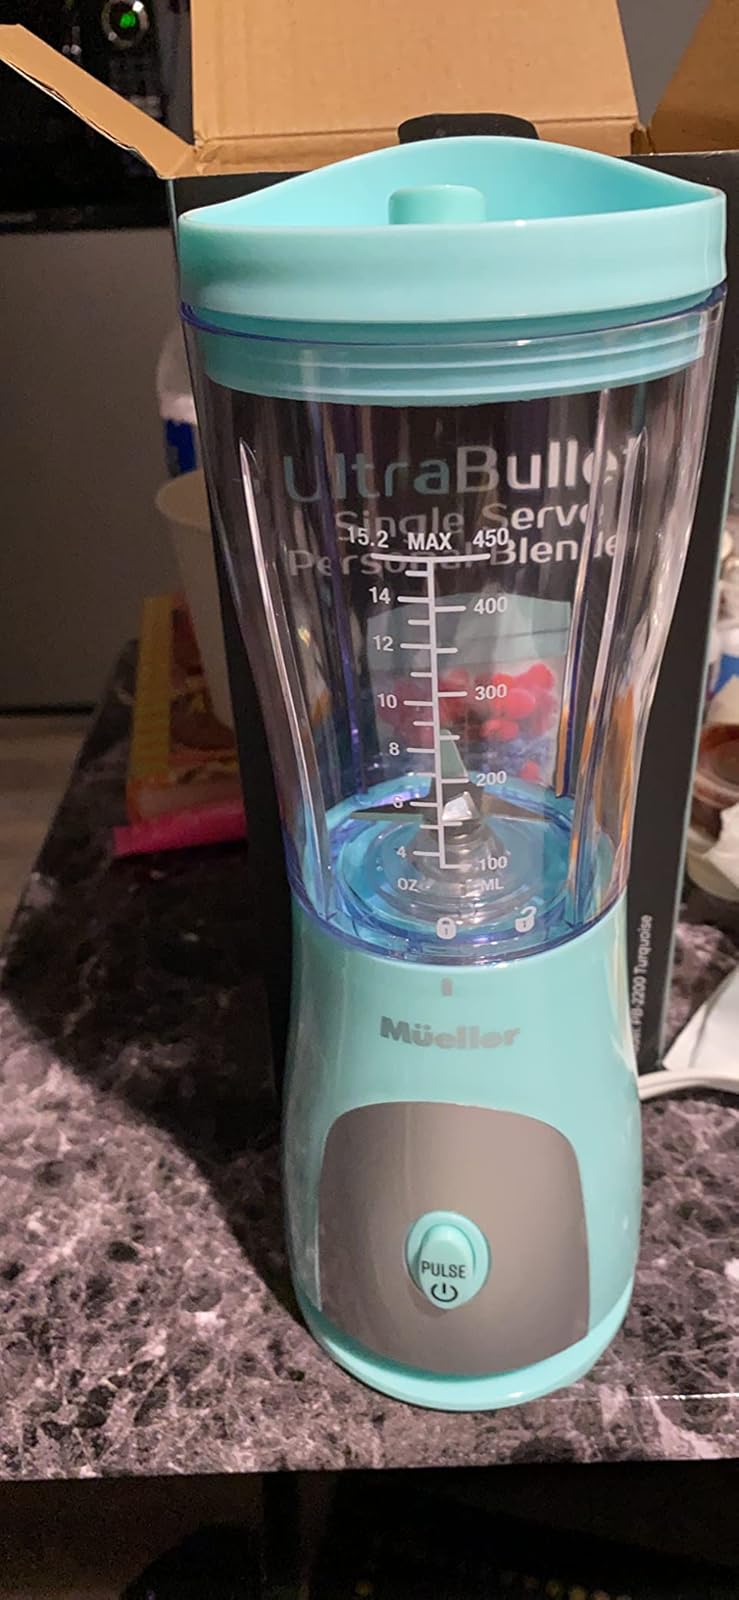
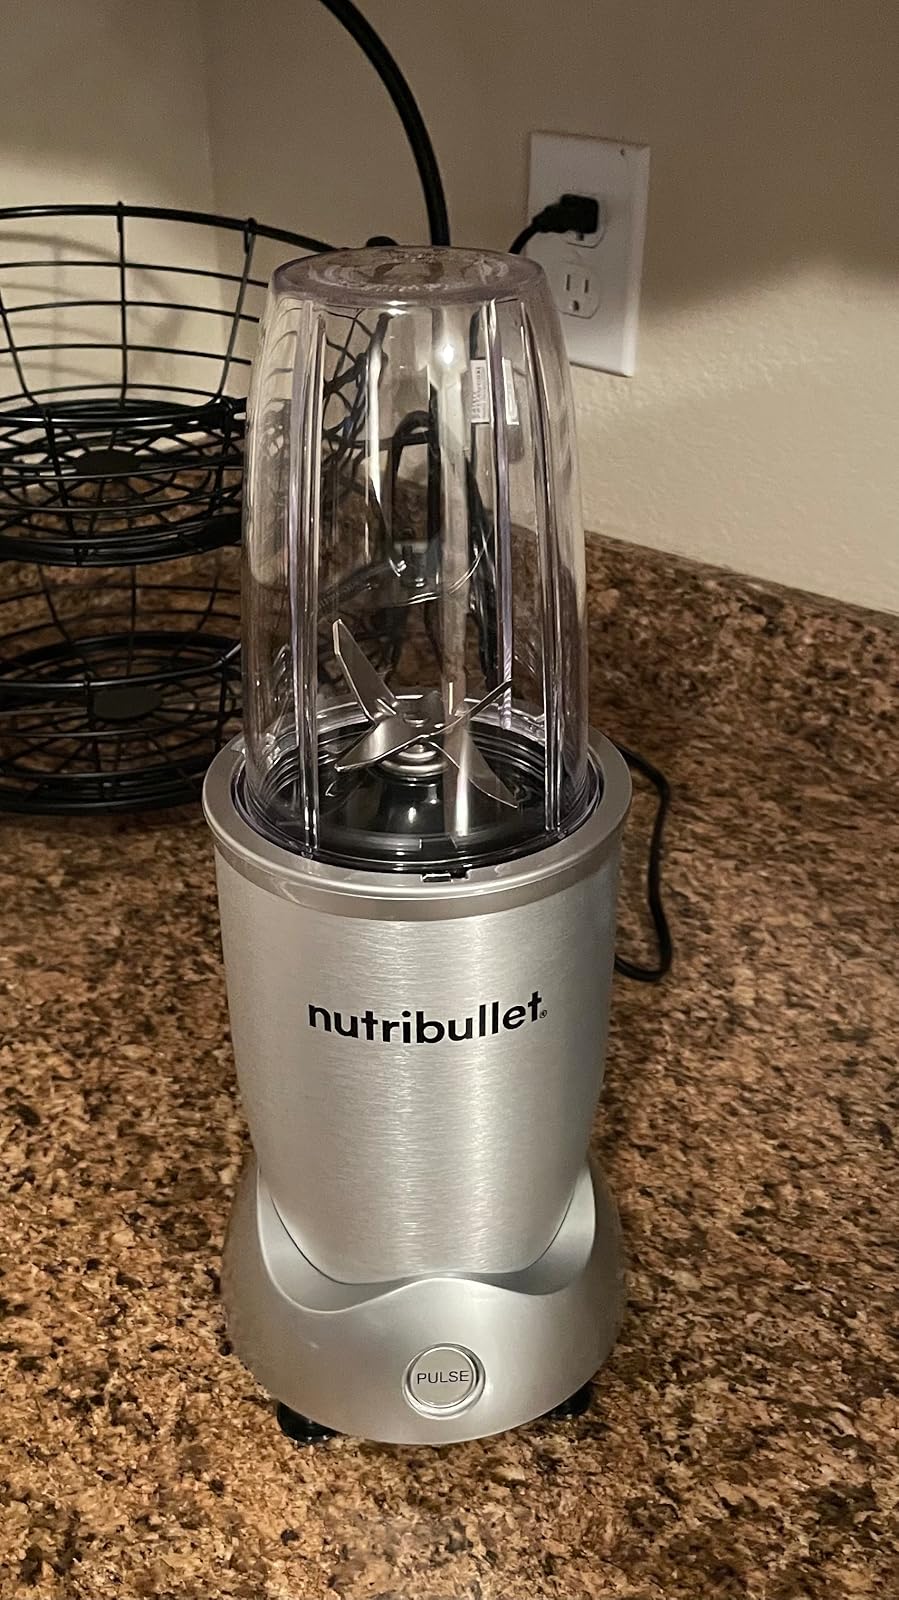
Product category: items_blender
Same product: no